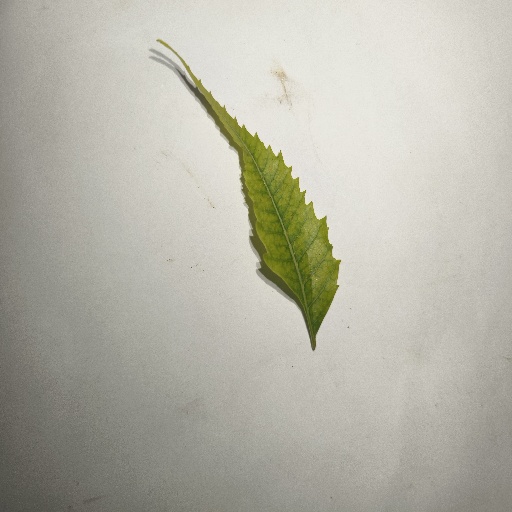
Species: Neem
Leaf condition: Yellow Leaf